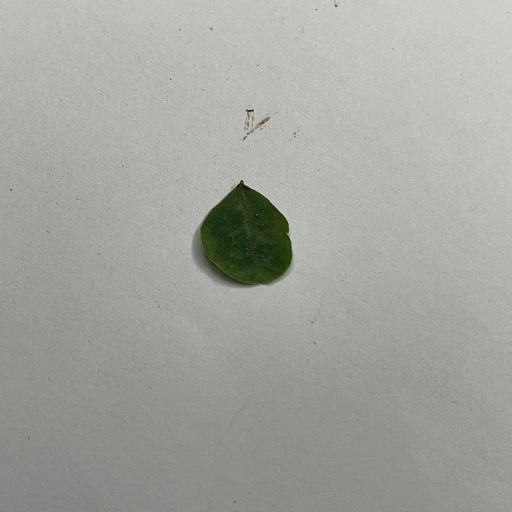
Species: Sojina
Leaf condition: Bacterial Spot